Dildo

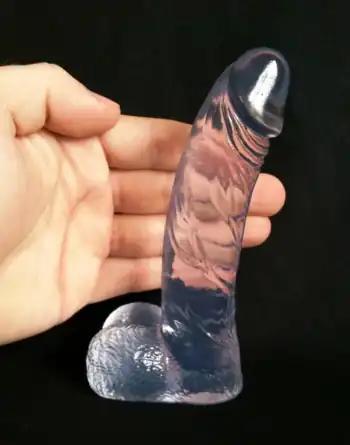
A clear thermoplastic elastomer ("jelly") dildo

A dildo is a sex toy, often explicitly phallic in appearance, intended for sexual penetration or other sexual activity during masturbation or with sex partners. Dildos are made from a number of materials. The shape and size are typically that of a human penis, but there is a wide variation to accommodate the needs of different users.